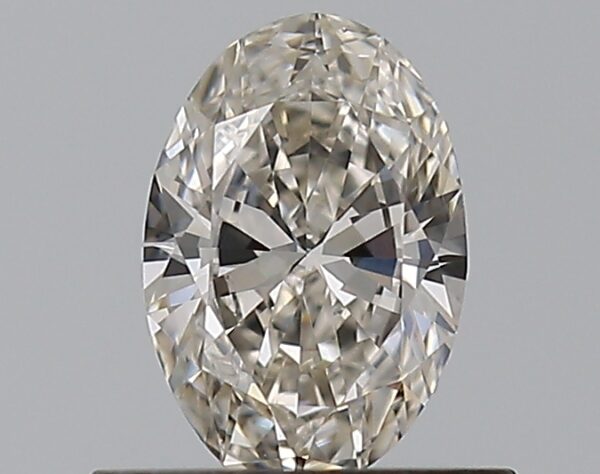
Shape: oval
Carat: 0.5
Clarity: VS2
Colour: I
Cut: VG
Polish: EX
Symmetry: VG
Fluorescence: N
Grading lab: GIA
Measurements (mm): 6.61 x 4.5 x 2.61